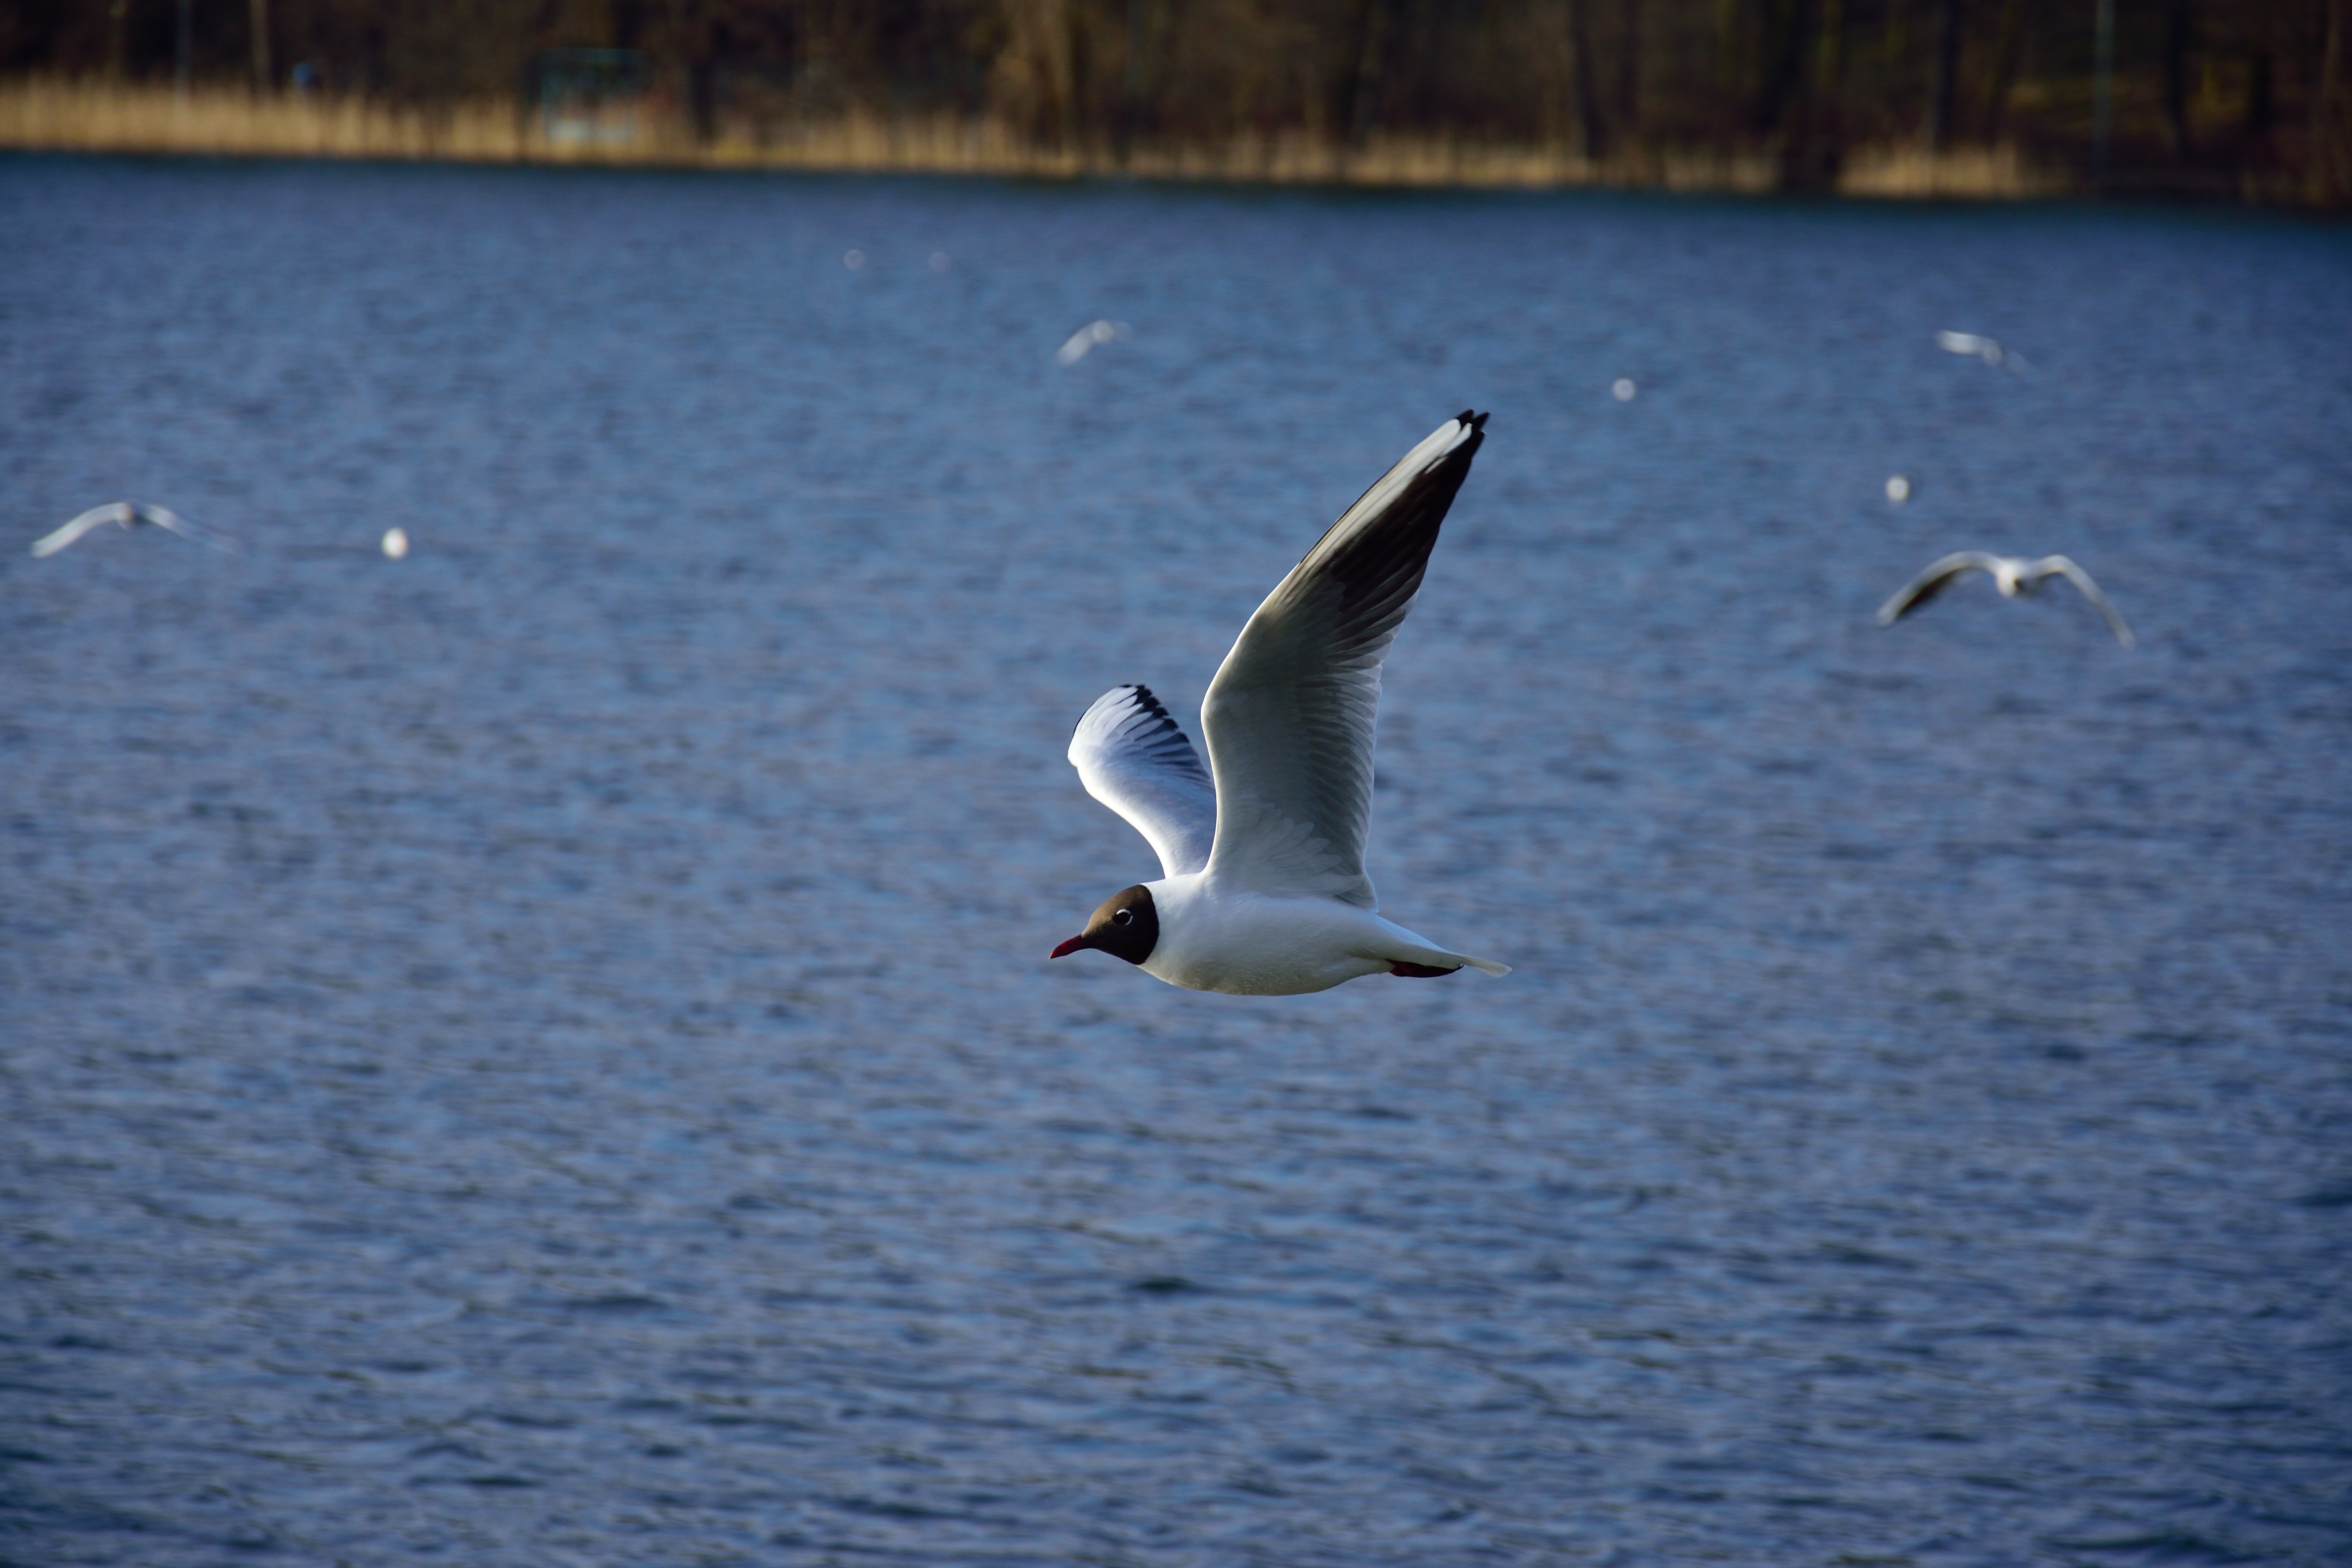
sea, nature, bird, wing, lake, pen, seabird, seagull, wild, gull, beak, flight, fauna, birds, wings, animals, vertebrate, water bird, wild birds, charadriiformes